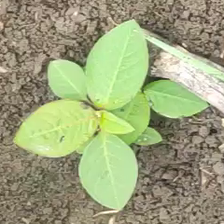
Weed species: Moti_dudhi(Euphorbia_geneculata_L)